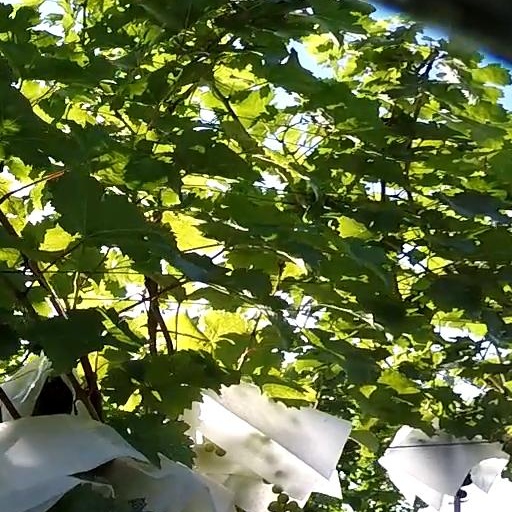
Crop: grape